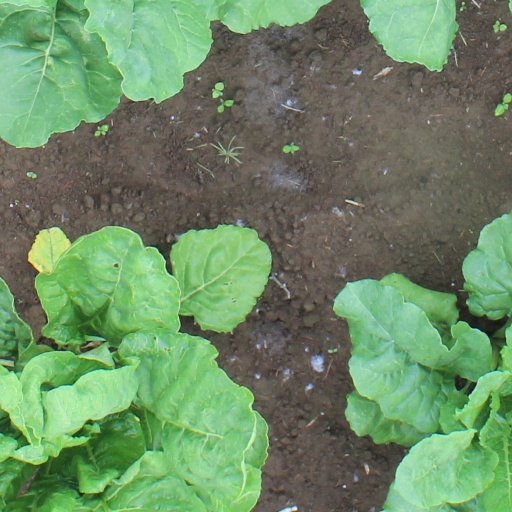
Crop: sugar beet